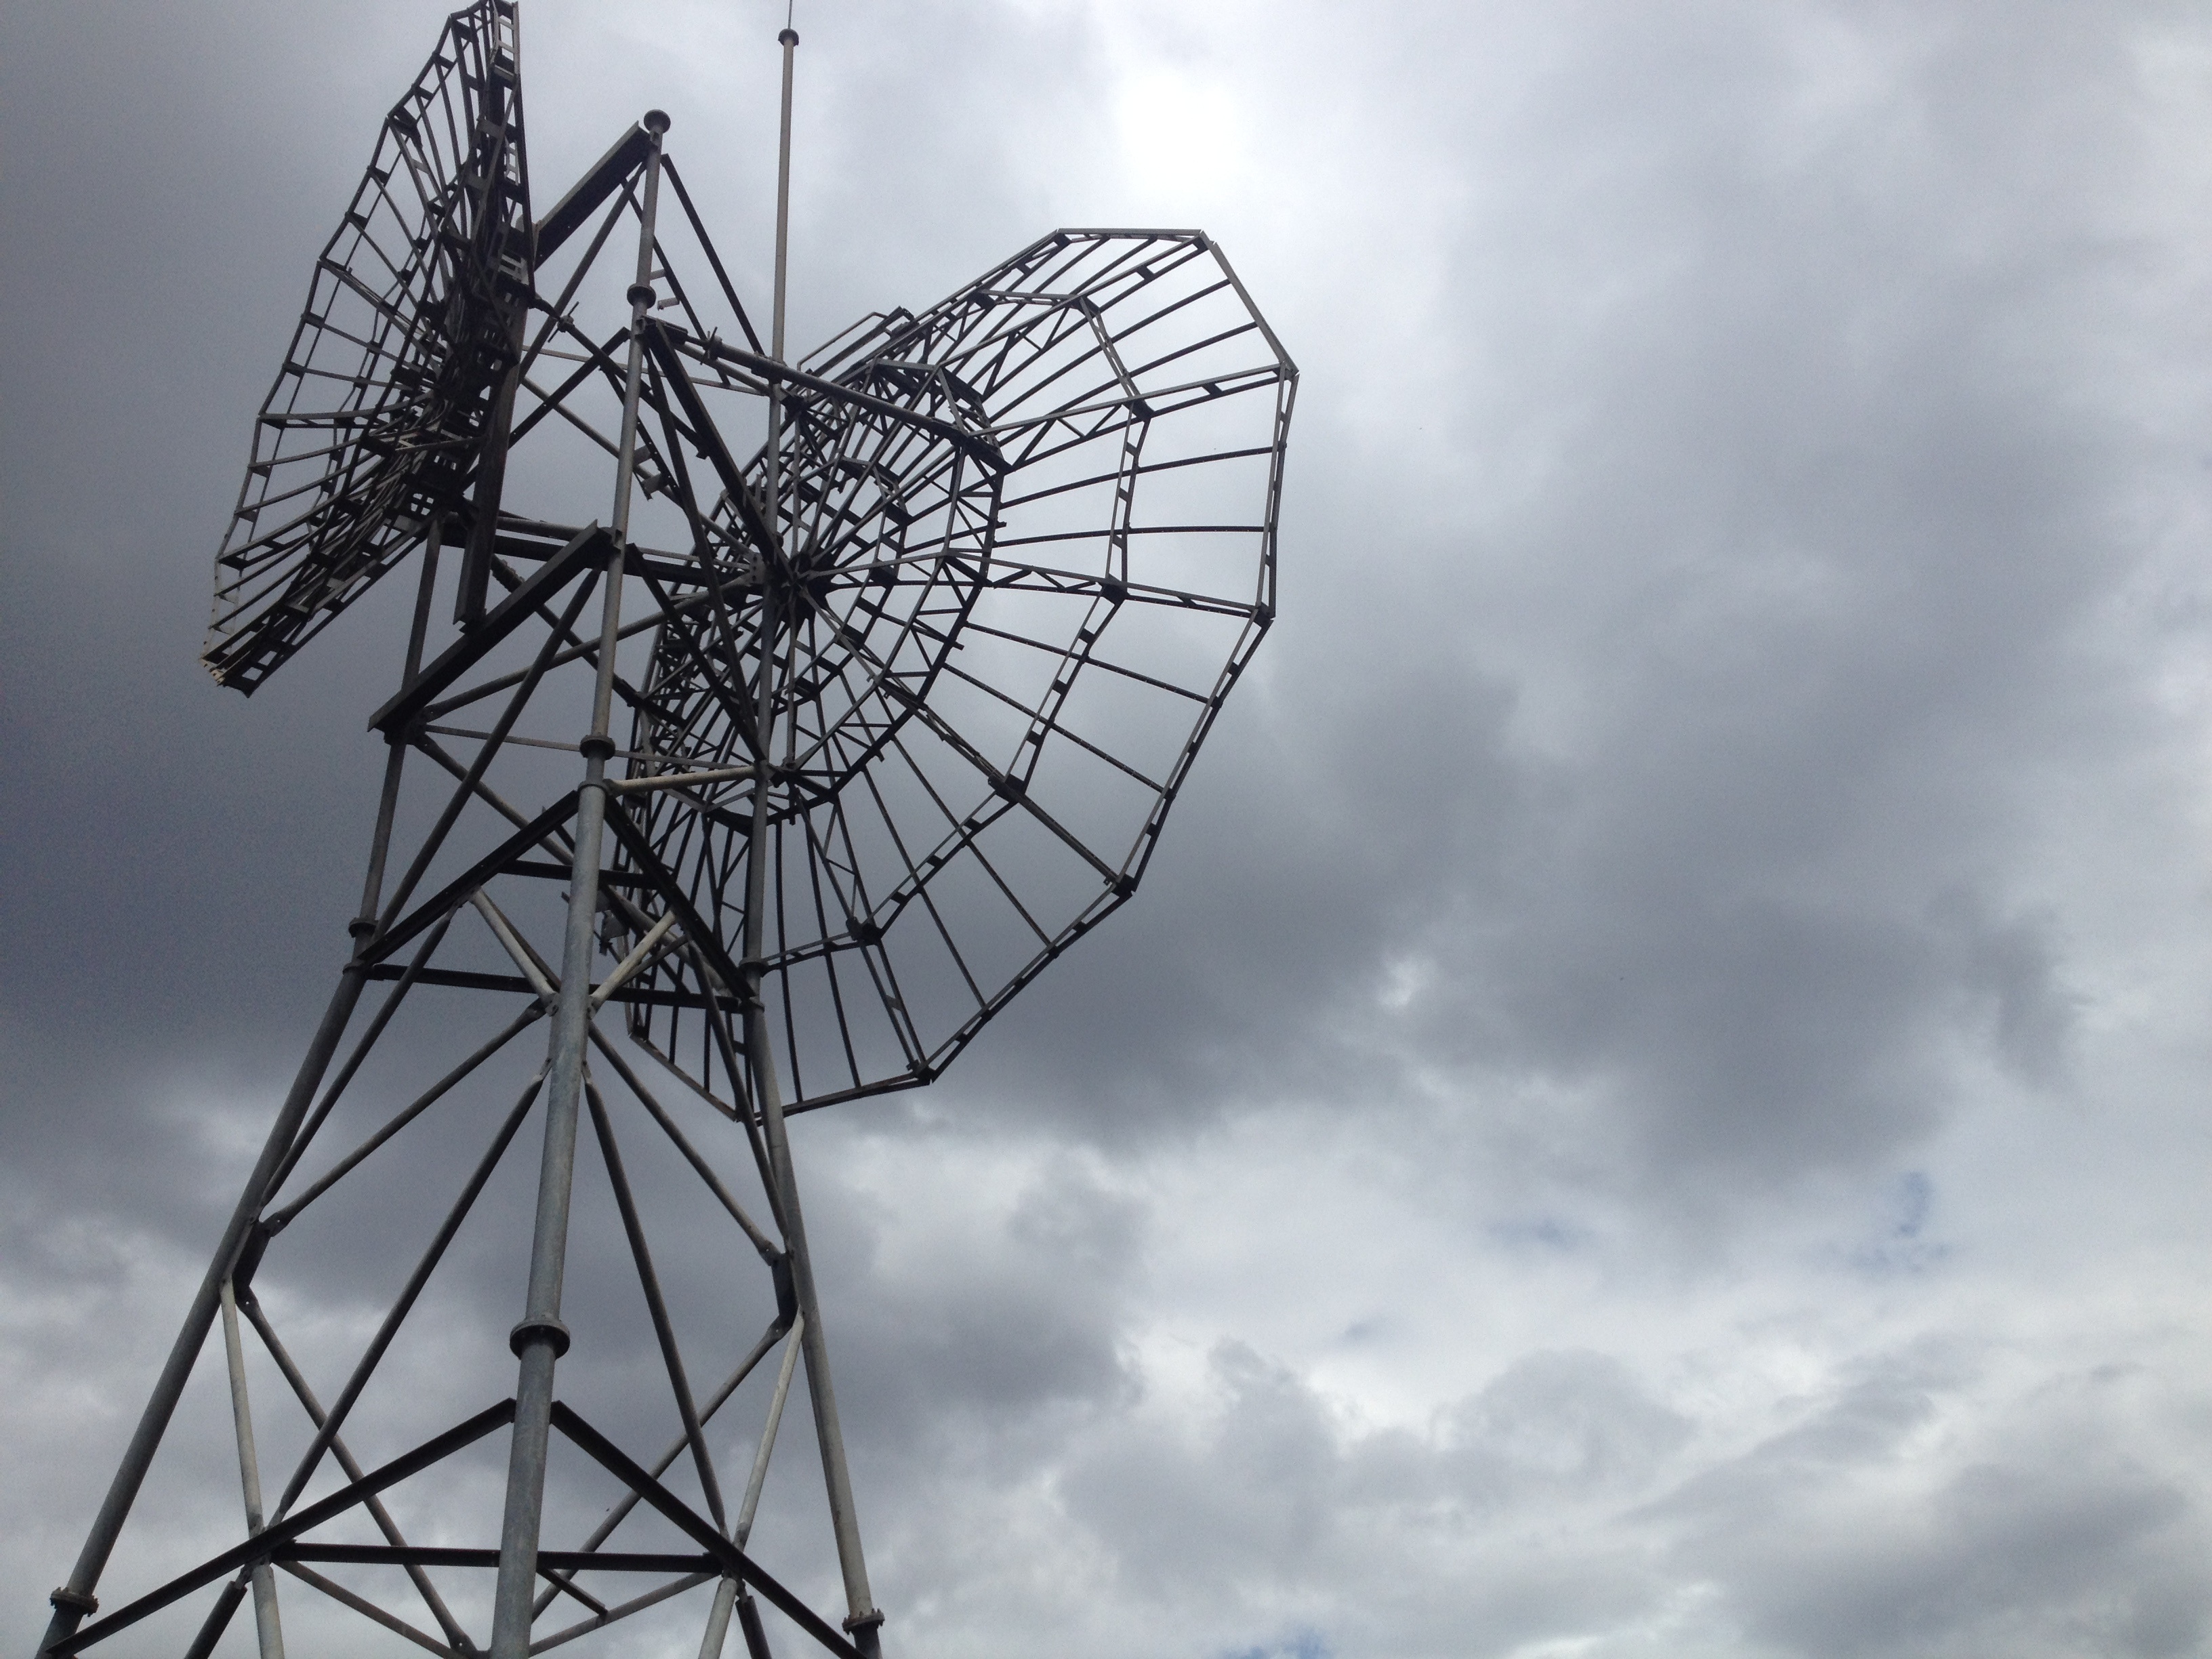
sky, windmill, wind, line, tower, mast, electricity, mill, transmission tower, outdoor structure, overhead power line